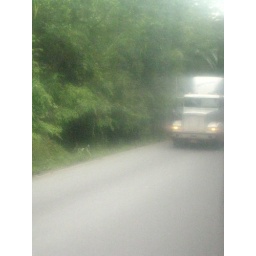
Scary trucks driving way too fast in the rain on steep, windy, mountain roads. Good times.